Voice of America

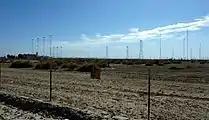
The Delano Transmitting Station was closed in 2007.

The current director, Michael Abramowitz, assumed the position in July 2024. He previously served as president of Freedom House and spent nearly 25 years as a reporter and editor for The Washington Post.